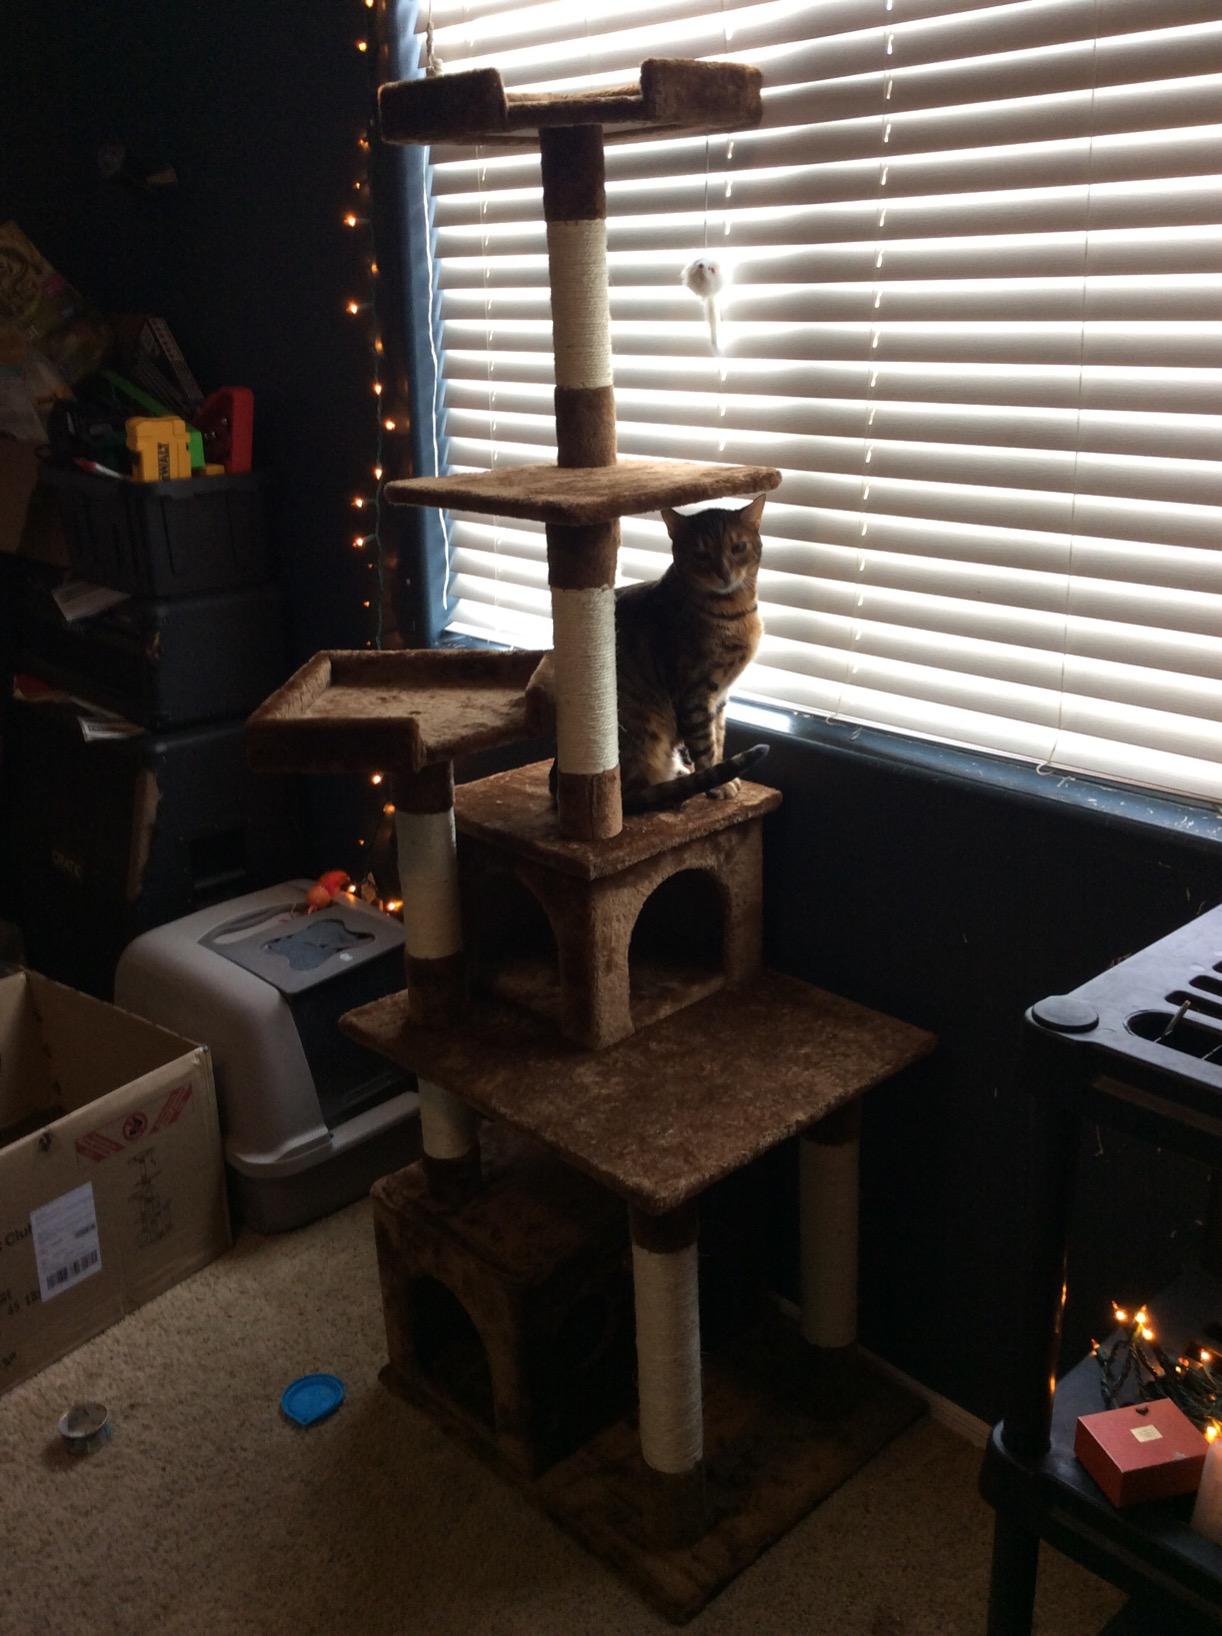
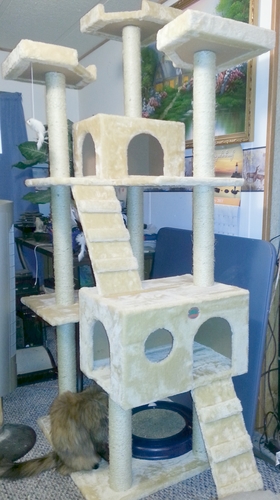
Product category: items_cat tree
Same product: no